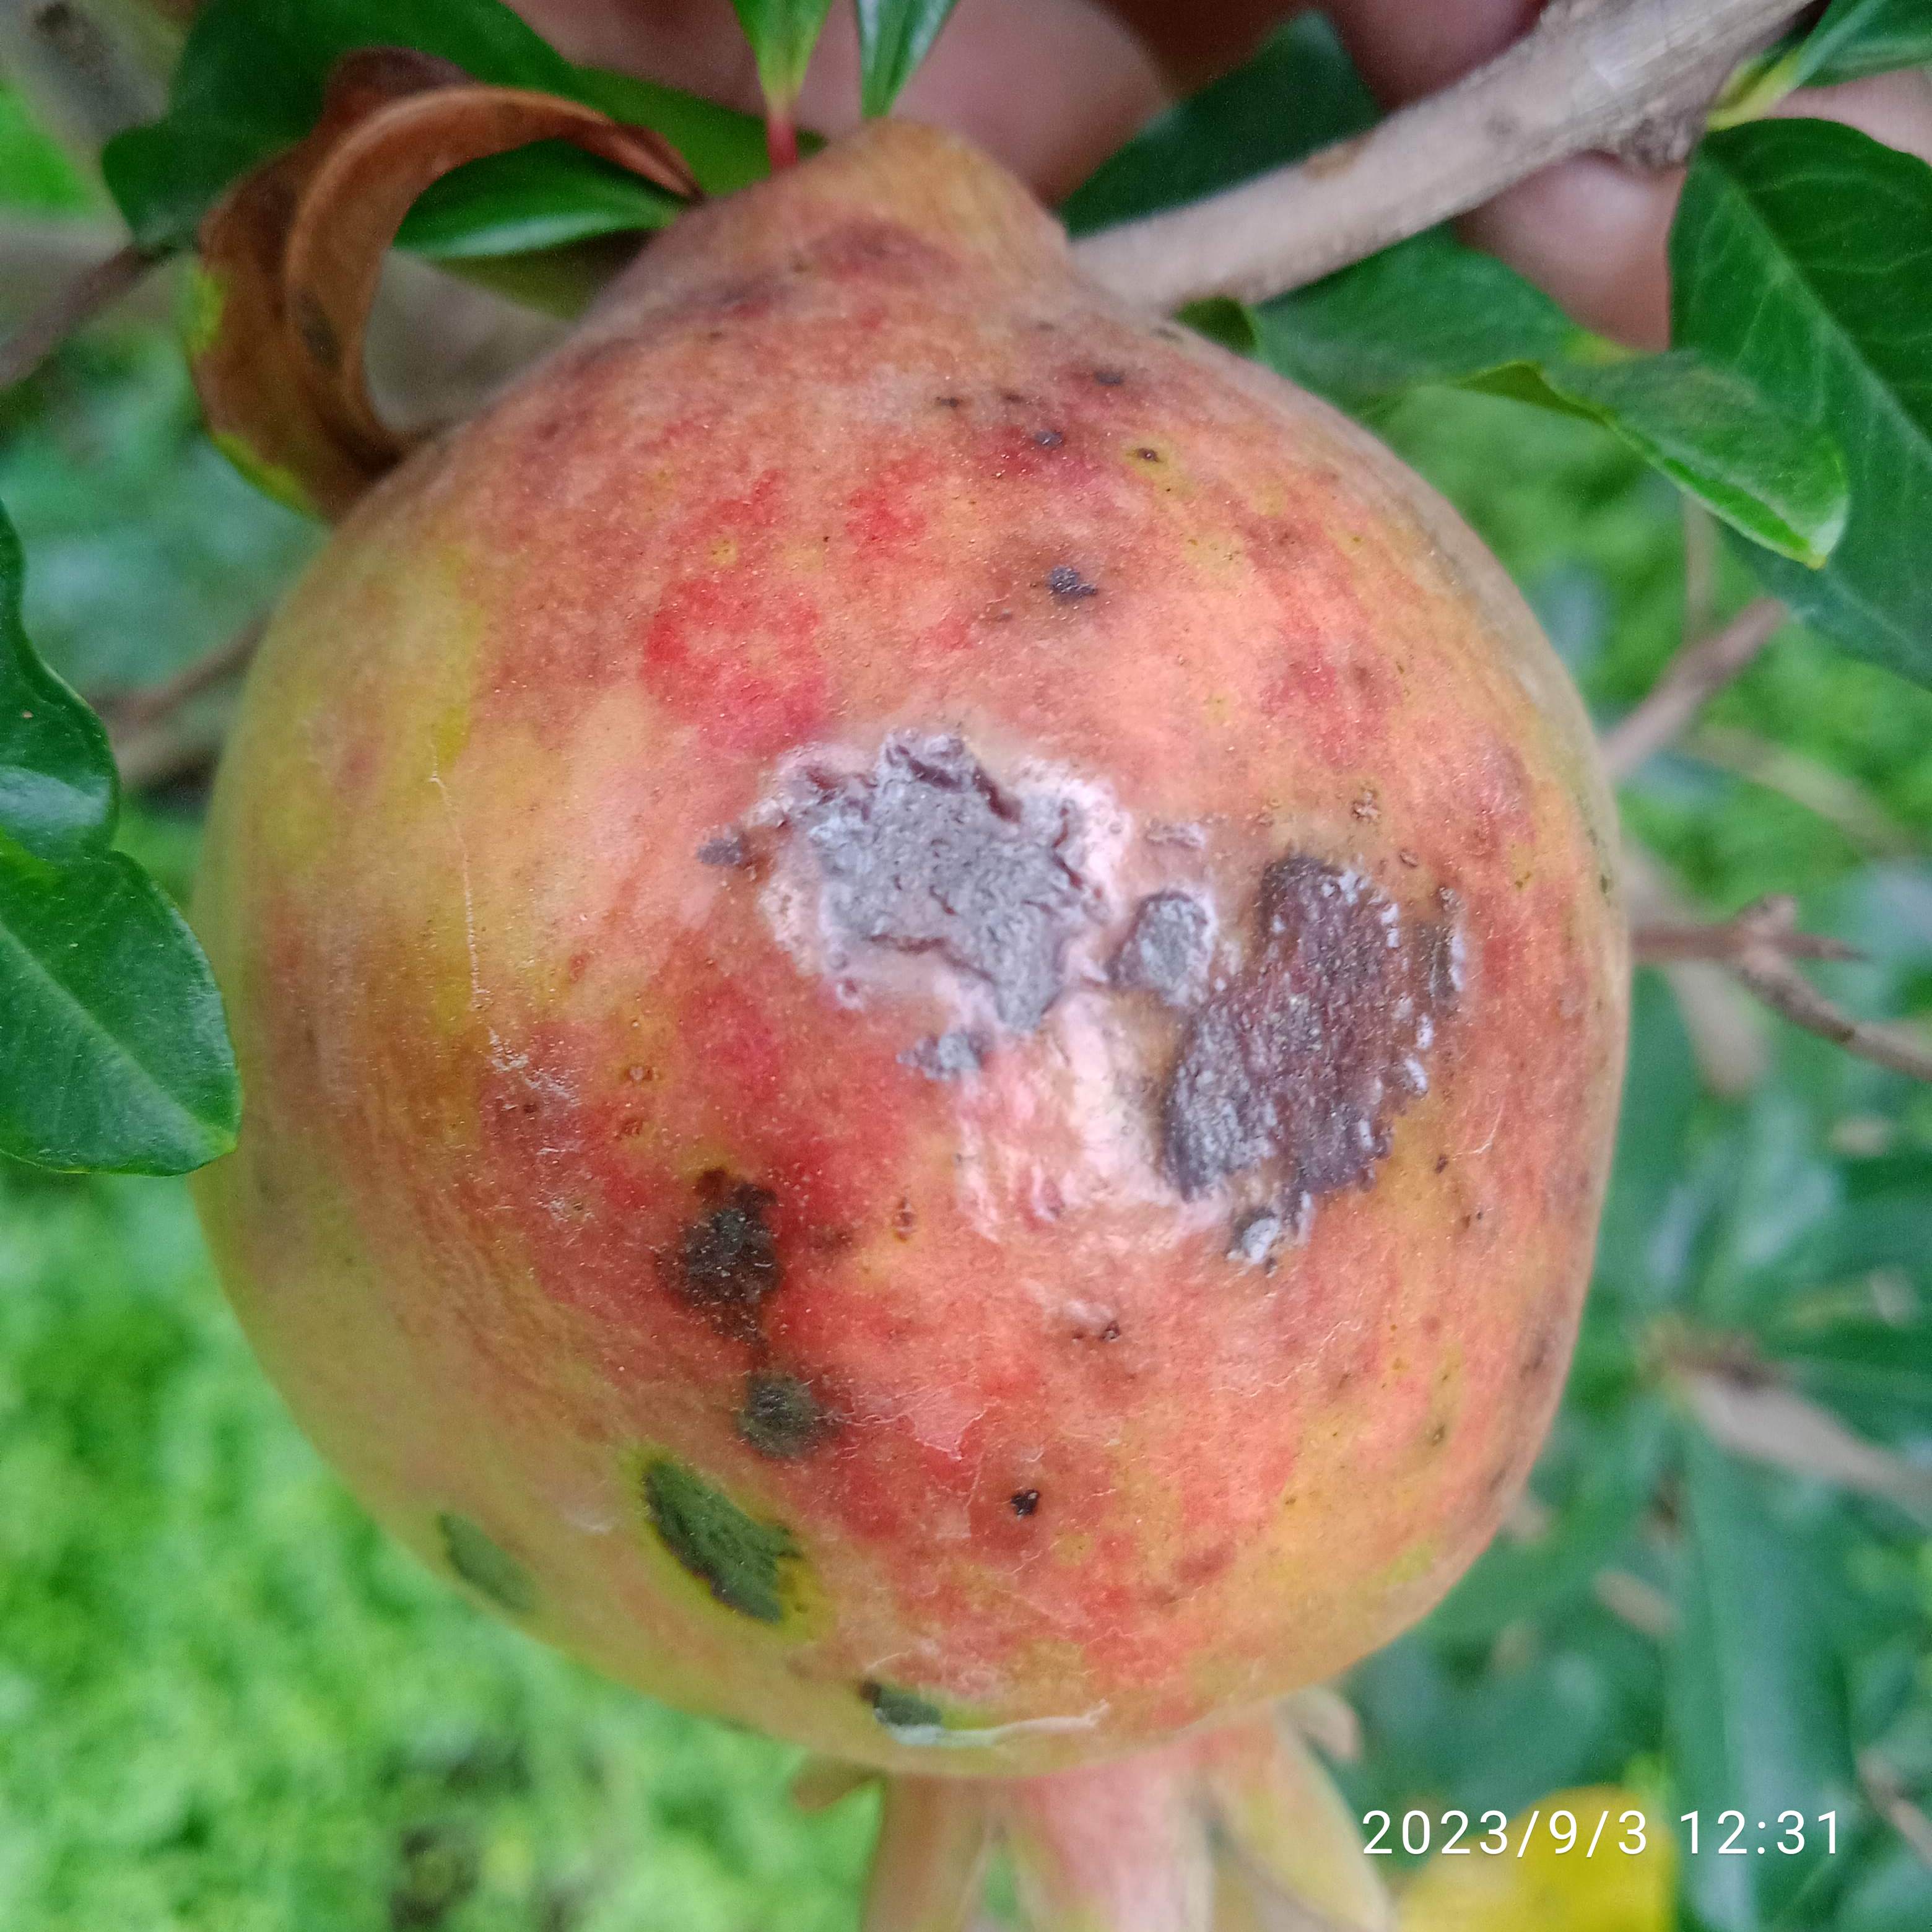
Label: Anthracnose